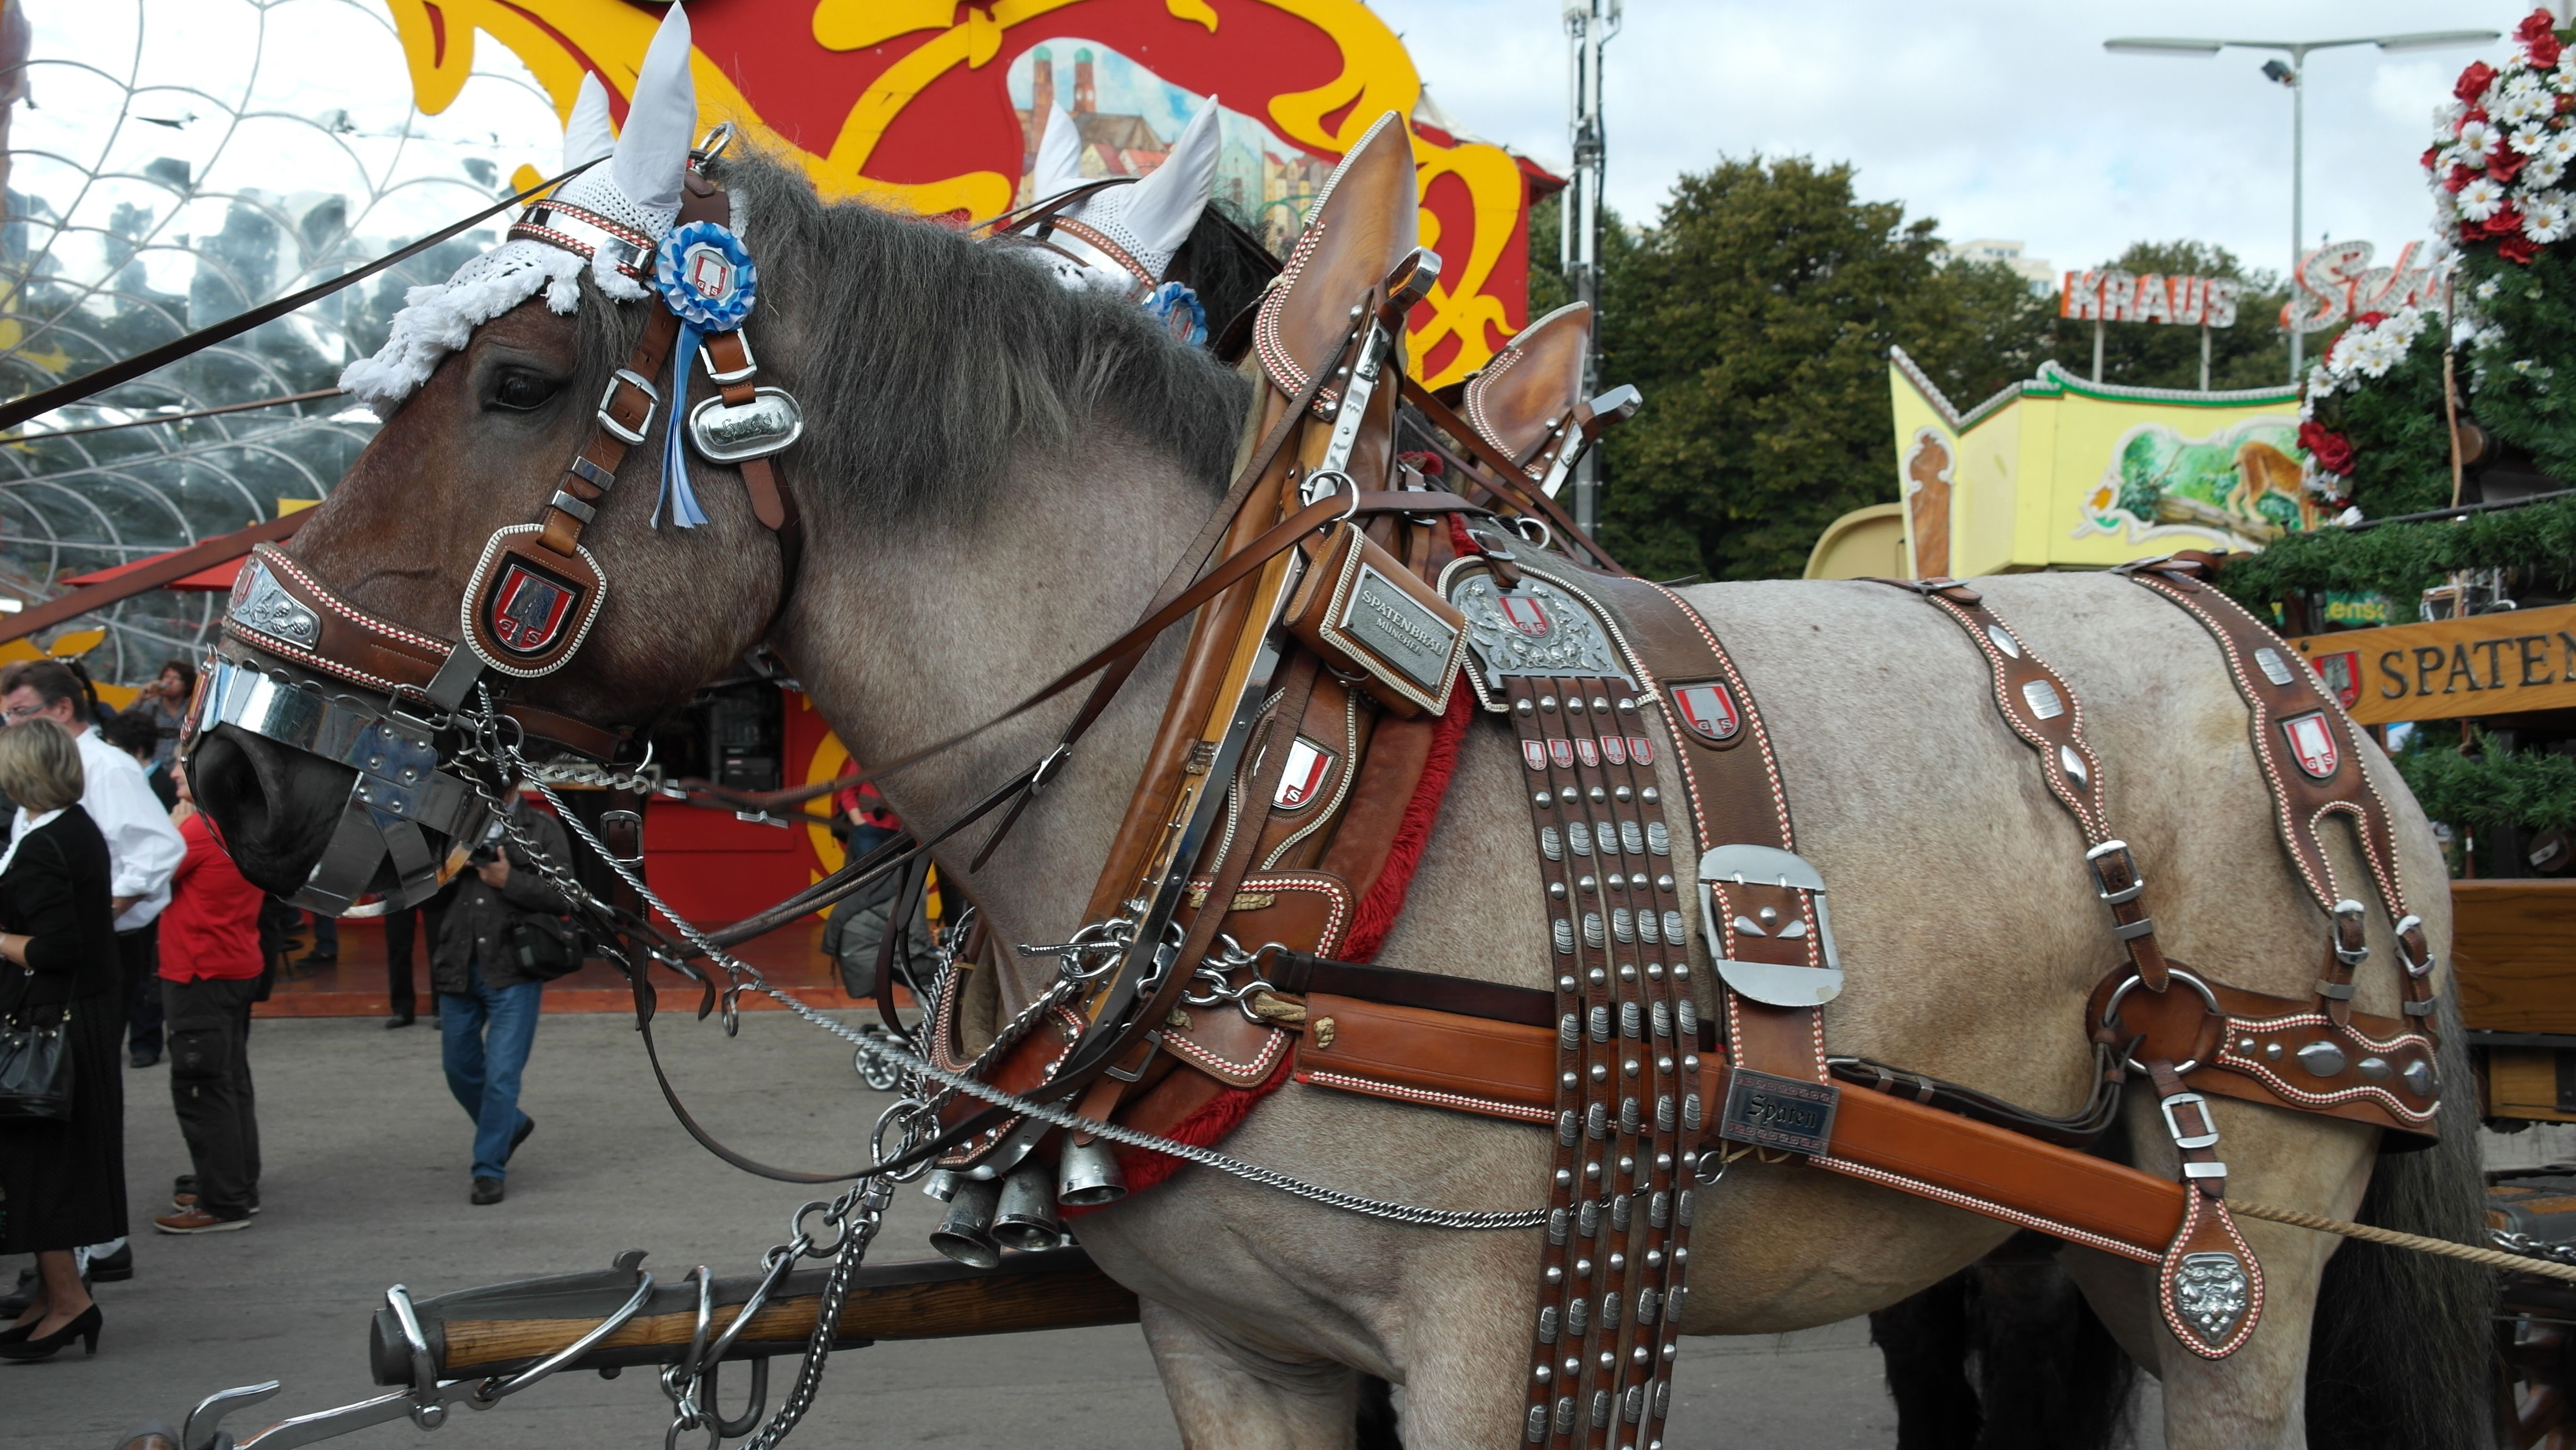
vehicle, livestock, horse, cozy, festival, team, carriage, bavaria, decorated, strong, fair, middle ages, gorgeous, munich, oktoberfest, kaltblut, gaul, workhorse, brauereigaul, brewery horse, state capital, pack animal, draft horse, horse like mammal, horse harness, horse and buggy